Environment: real
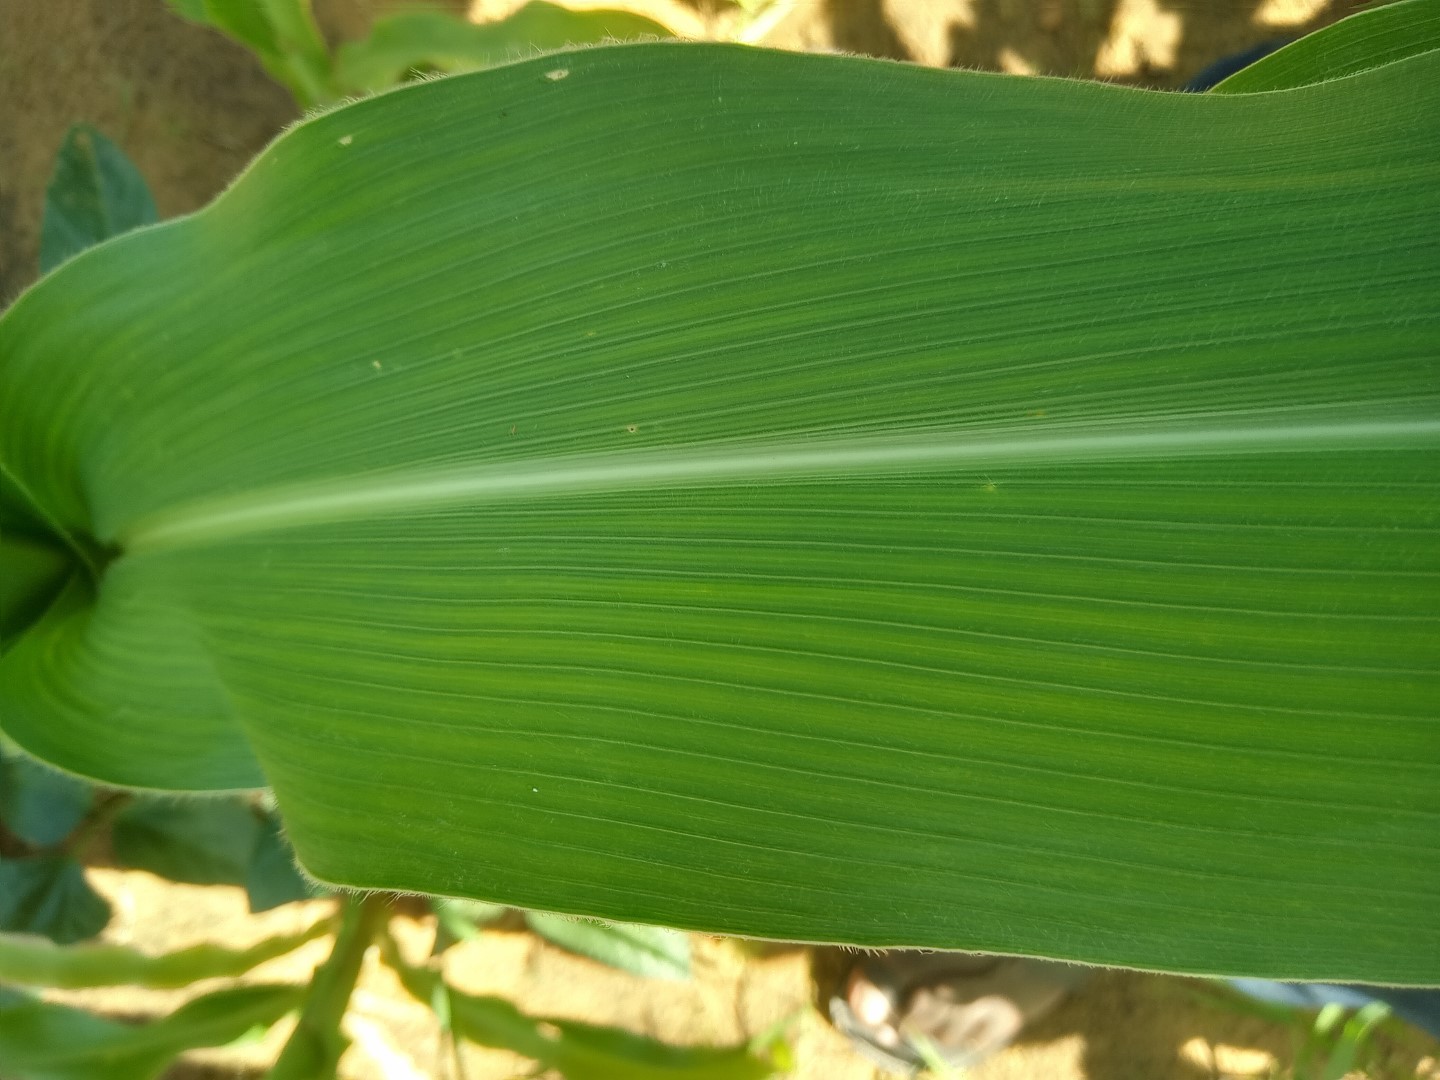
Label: healthy